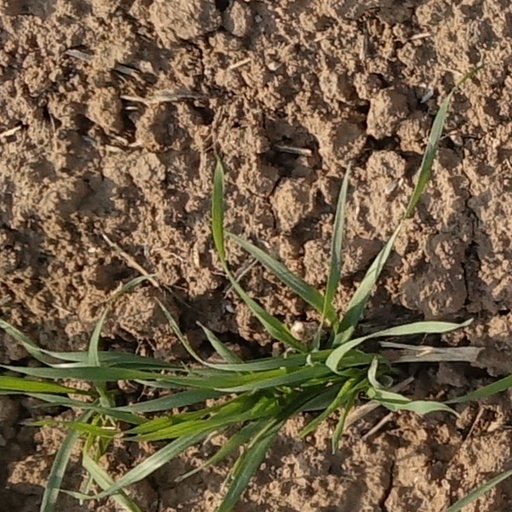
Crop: wheat